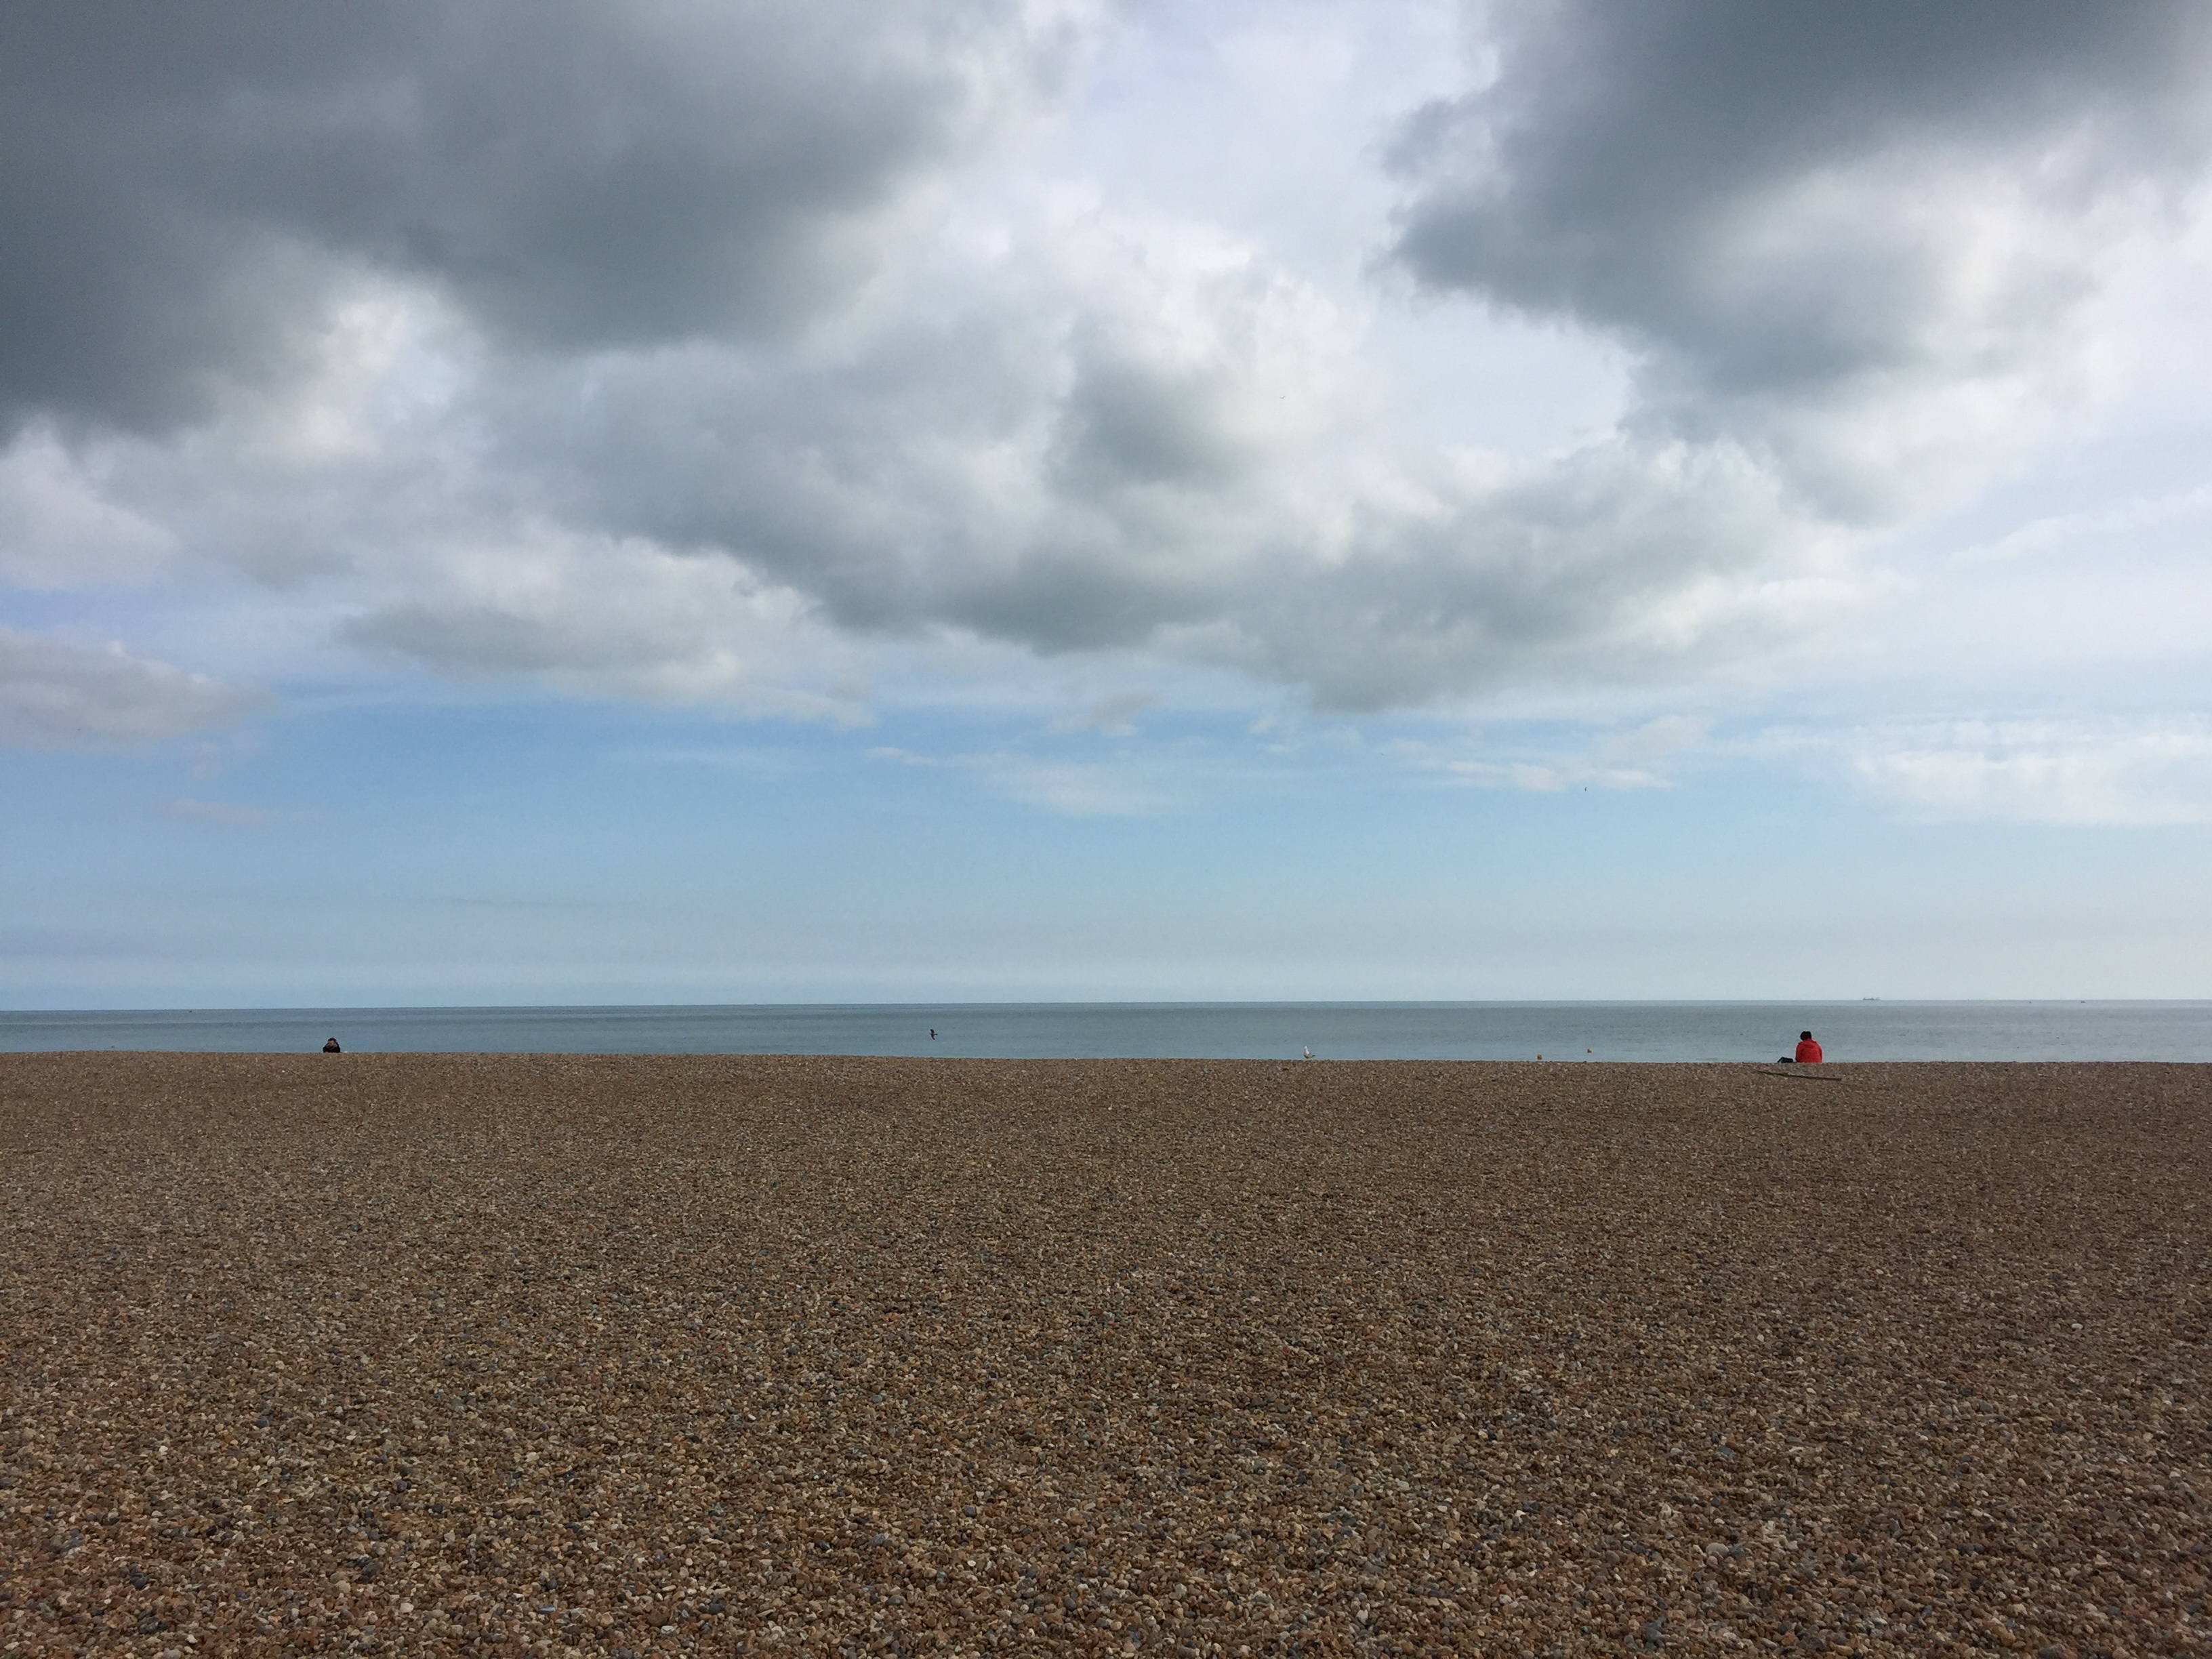
beach, sea, coast, sand, ocean, horizon, cloud, sky, field, shore, bay, plain, body of water, mudflat